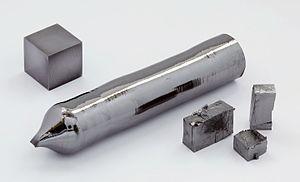
Un monocristal de tantale de haute pureté (99,999